Prydnipro Railways

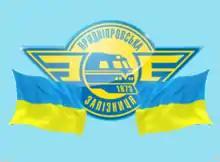
Logo with flags

Prydnipro Railway or Cisdnieper Railway is a regional operator of Ukrainian Railways in the south of Ukraine with headquarters in Dnipro city.